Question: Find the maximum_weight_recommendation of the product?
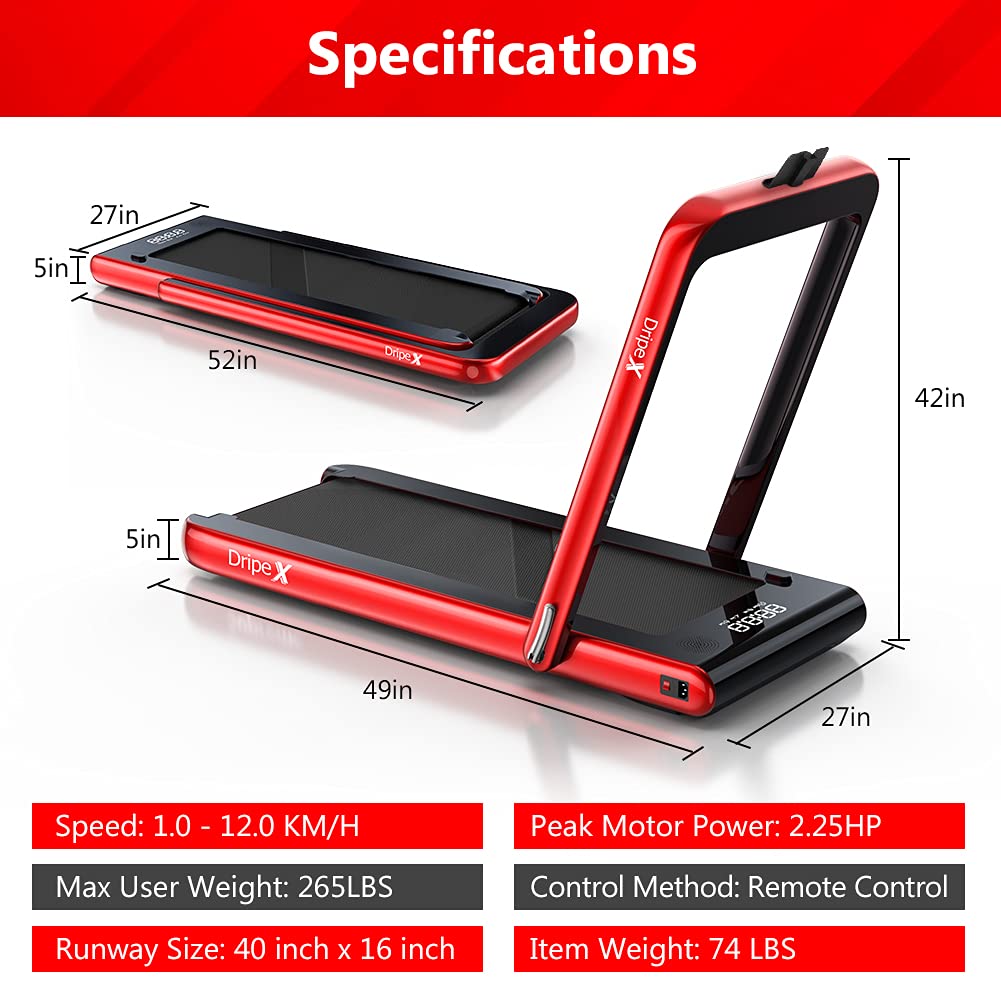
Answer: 265 pound